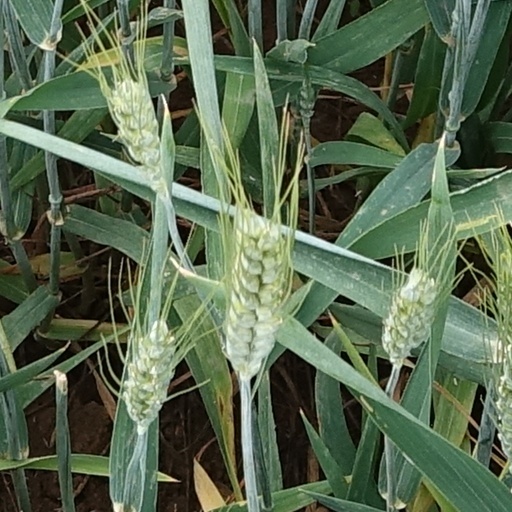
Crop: wheat